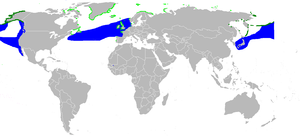
Cette liste des espèces d'oiseaux au Québec recense les taxons de ce groupe observés dans cette province du Canada. Elle provient de l'American Ornithologist Union en date du mois de janvier 2019. Elle comprend 470 espèces dont :
La Mouette tridactyle est une espèce d'oiseau de mer de la famille des laridés. Contrairement à la plupart des mouettes et goélands, il s'agit d'une espèce réellement pélagique qui ne s'approche du littoral que pour la reproduction. Celle-ci se déroule généralement au flanc de falaises verticales surplombant directement la mer. Elle ne vit que dans l'hémisphère nord, tant dans le Pacifique que dans l'Atlantique. Avec une population mondiale évaluée à plusieurs millions de couples, il s'agit d'un des oiseaux de mer les plus abondants de l'hémisphère nord.
Cette liste des oiseaux au Canada provient de Bird Checklists of the World en date du mois de juillet 2018.